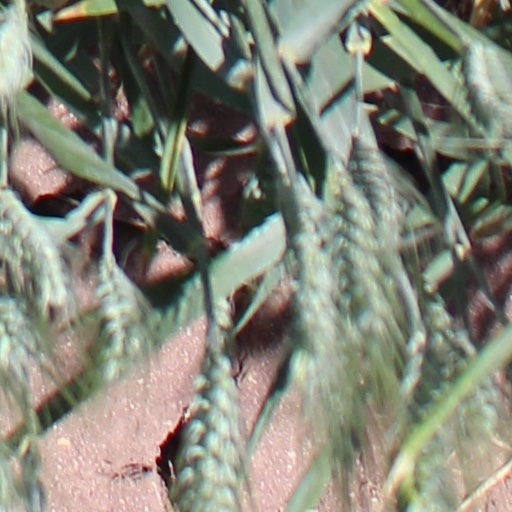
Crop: wheat